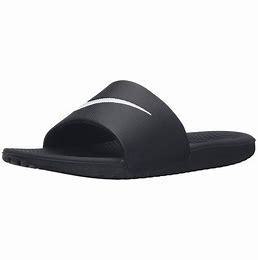
Brand: Nike
Model: Kawa